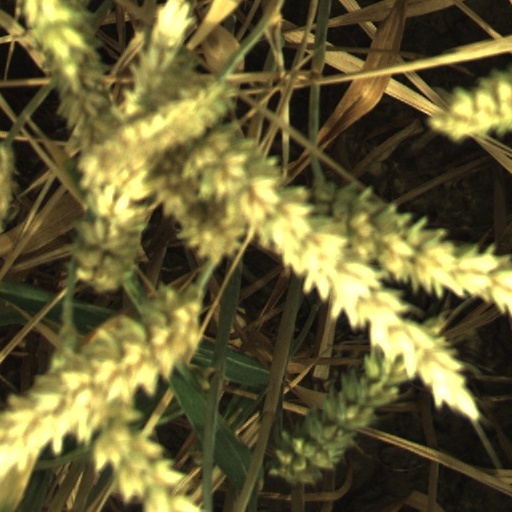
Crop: wheat